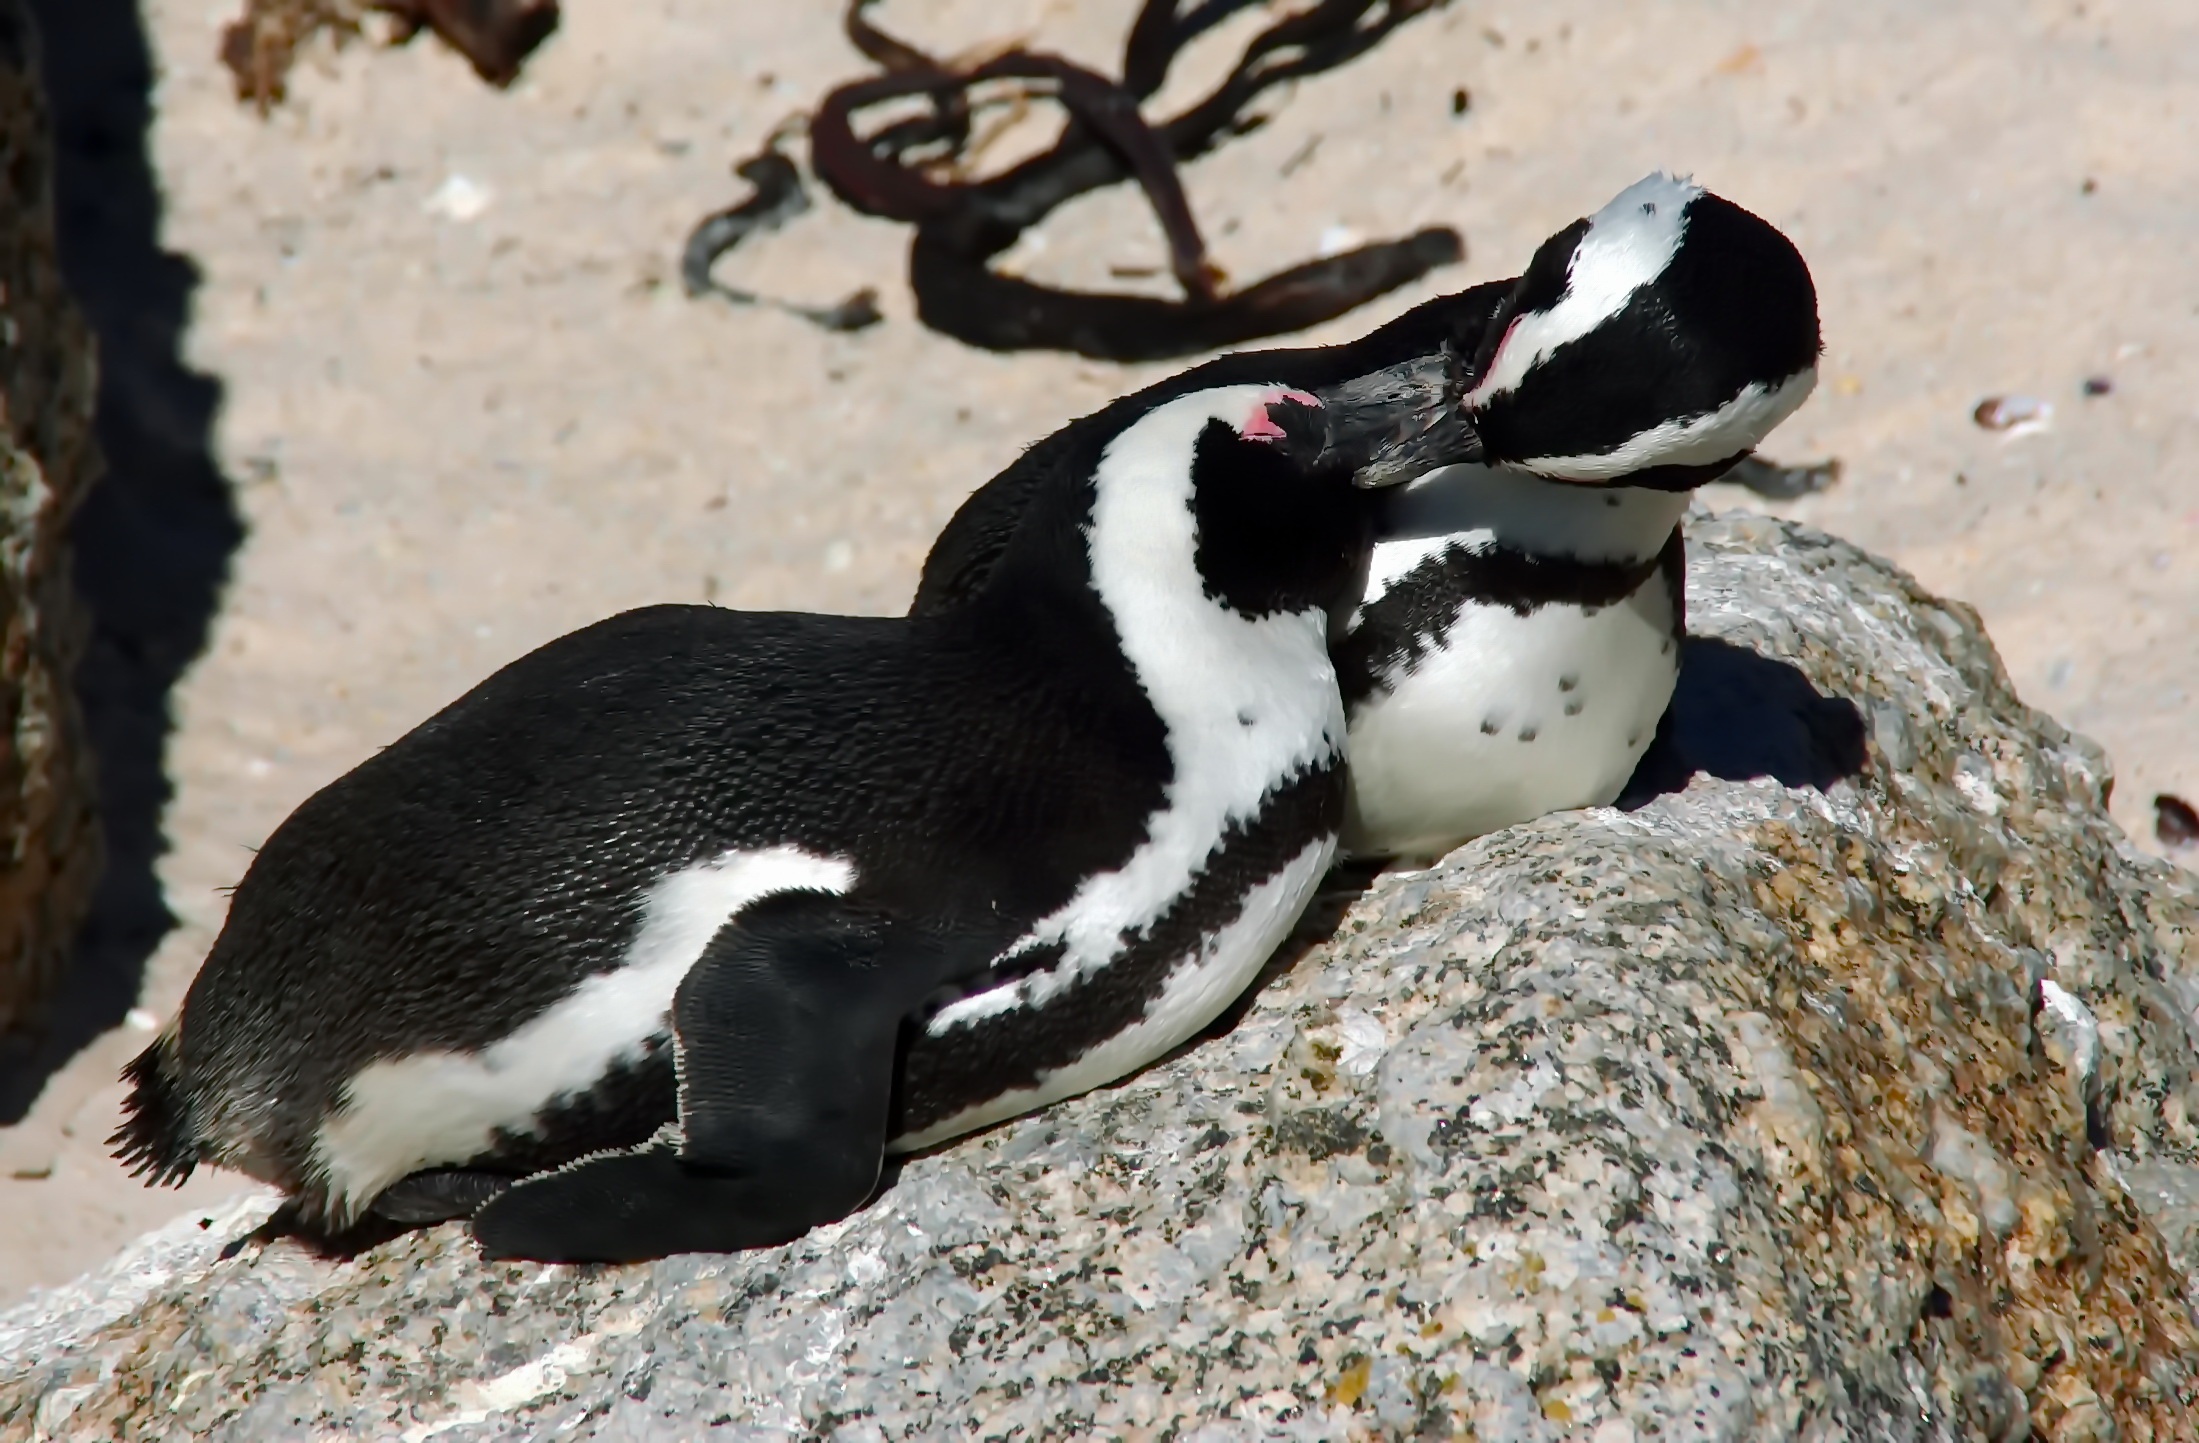
bird, wildlife, wild, beak, couple, fauna, penguin, vertebrate, penguins, colony, tenderness, the cap, flightless bird